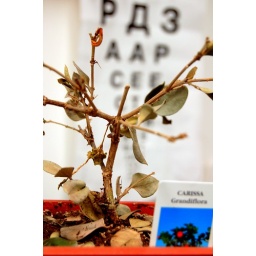
plant by the wall - "Carissa Grandiflora" apparently